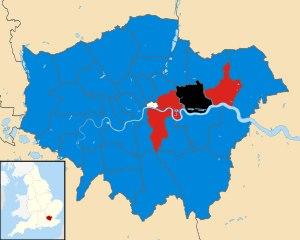
Les élections locales britanniques de 1968 ont lieu le 9 mai 1968 en Angleterre. À Londres, 1 863 conseillers d'arrondissement sont à élire.